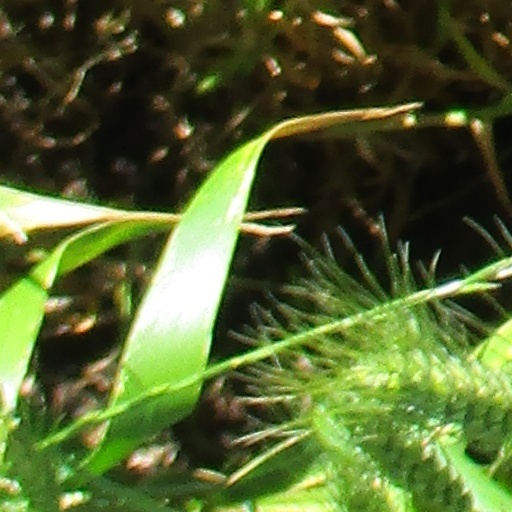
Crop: wheat